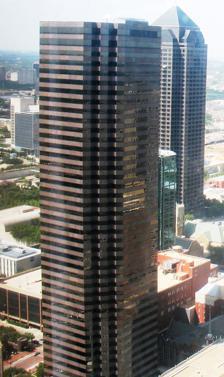
Building: Ross Tower
Country: United States of America
Year built: 1982
Skyscraper in Dallas, Texas Ross Tower Ross Tower, from Elm Place Former names Lincoln Plaza General information Architectural style Modern Address 500 North Akard Street Dallas, Texas 75201 Country United States Coordinates 32°47′04″N 96°48′01″W / 32.7844°N 96.8003°W / 32.7844; -96.8003 Completed 1984 Cost US$72 million Landlord HPI Height 579 ft (176 m) Technical details Floor count 45 Floor area 1,113,575 sq ft (103,454.5 m 2 ) Lifts/elevators 26 Design and construction Architecture firm HKS, Inc. Other information Parking 3000 spaces Website rosstower .com References Ross Tower is a 45-story high-rise in Downtown Dallas, Texas . Originally named Lincoln Plaza , the building was renamed to Ross Tower in September 2013. The building rises to a height of 579 feet (176 m) and was completed in 1984. Currently, it is the 14th-tallest building in the city. Major tenants At one time Halliburton had its headquarters in Lincoln Plaza. As of 2002 20 employees worked in the building. The company moved its headquarters from the Southland Life Building to 50,648 square feet (4,705.4 m 2 ) of space in Lincoln Plaza in 1985. Halliburton planned to move its headquarters to Houston in 2002. Halliburton was scheduled to move to 5 Houston Center in Downtown Houston in 2003. Gallery Ross Tower, Dallas See also List of tallest buildings in Dallas References